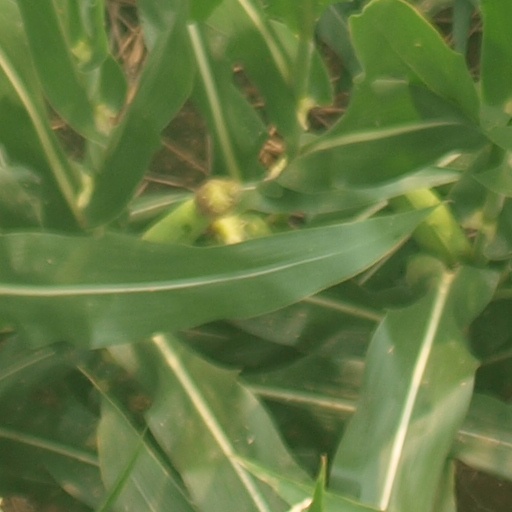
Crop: maize; corn